Palazzo dell'Arengo

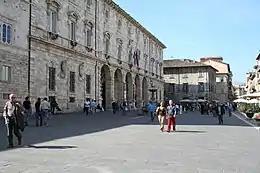
Palazzo dell'Arengo.

Palazzo dell'Arengo is a monumental palace located on "Piazza Arringo", also called "Piazza dell'Arengo" (Square of the People's Assembly), in the town-center of Ascoli Piceno, Marche, central Italy. The facades of the Duomo of Ascoli Piceno, the Baptistry of San Giovanni Battista, and the Episcopal palace also face the square, which is now decorated with two oval fountains.